Saturn V dynamic test vehicle

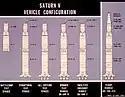
Saturn V configurations

Before a Saturn V could be launched, engineers needed to verify that their design had accounted for everything the rocket would encounter on its journey, from assembly to the launchpad and from Earth to the Moon. To validate the Saturn V design and procedures, they created five pre-flight configurations for testing. These configurations were subjected to tests simulating all aspects of flight preparations and flight itself, and all the tests needed to demonstrate satisfactory results before MSFC would certify the Saturn V to fly.